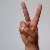
The image shows a hand gesture representing the letter 'V' in Indian Sign Language.